Describe the emotion expressed in this image:  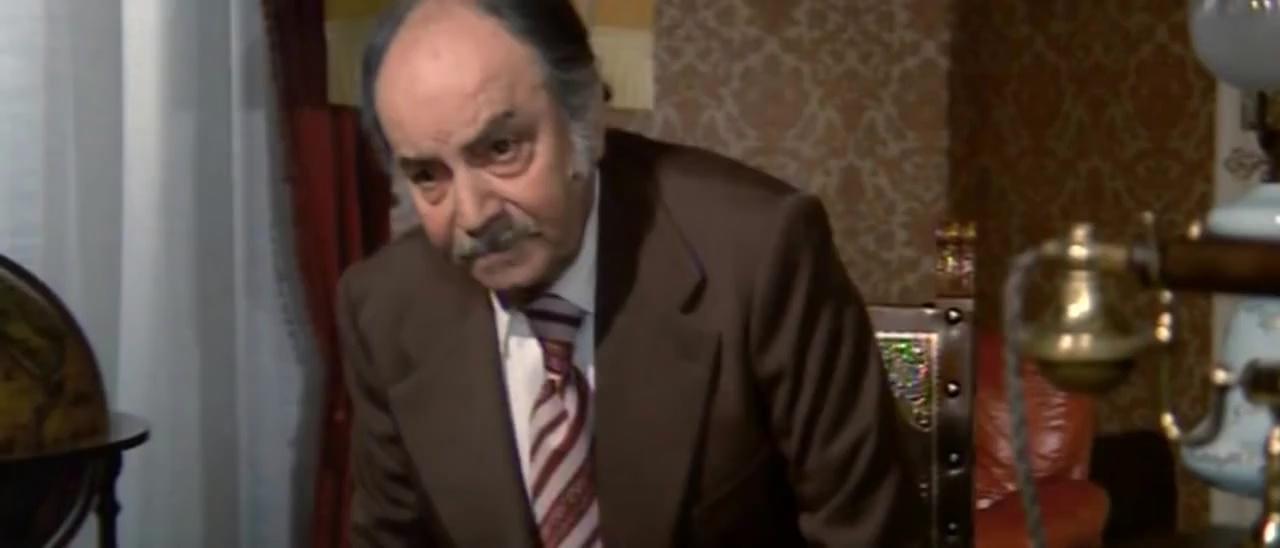
This person displays Suffering, valence and arousal with low intensity.